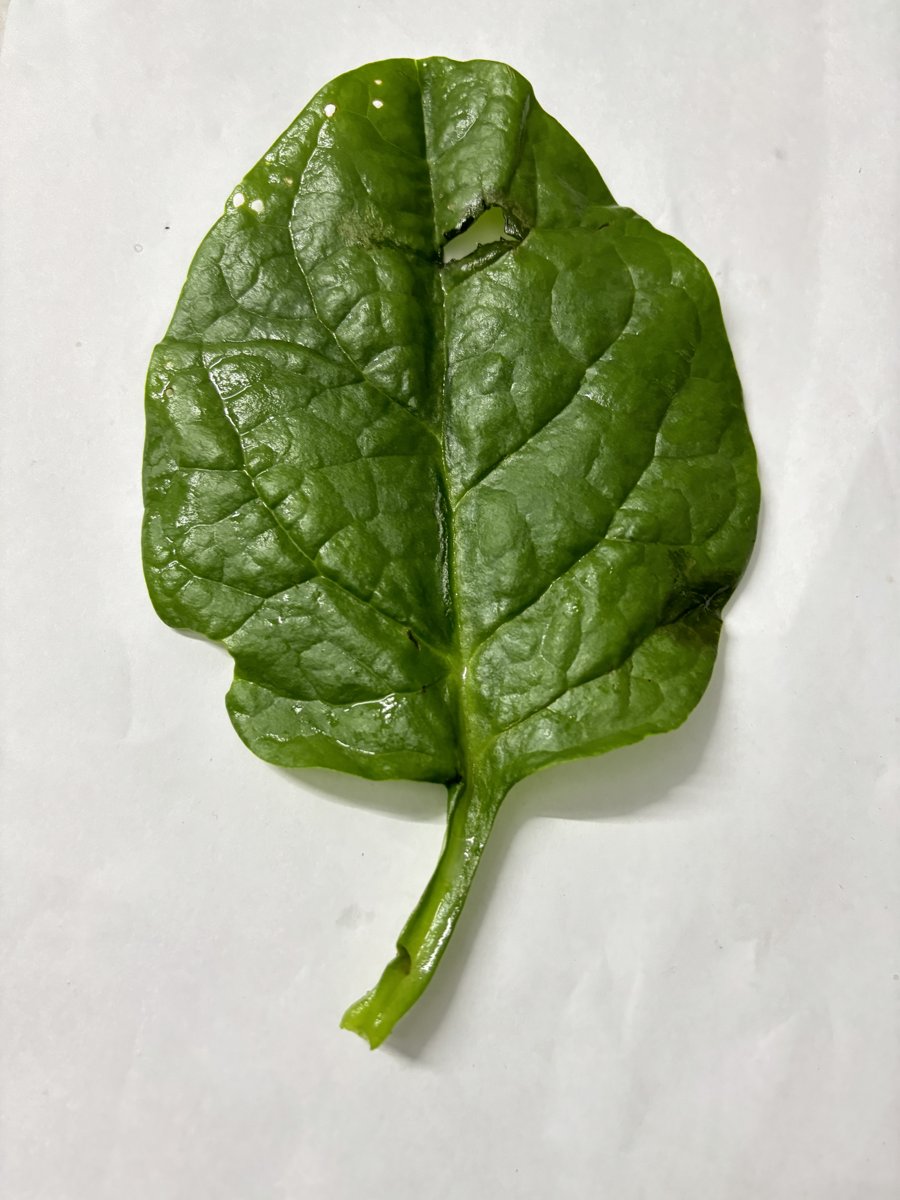
Label: Healthy-Leaf